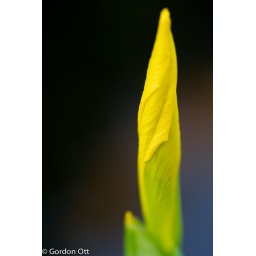
The blue bokeh is from our pond. The gold bokeh is from a butterfly koi in the pond.